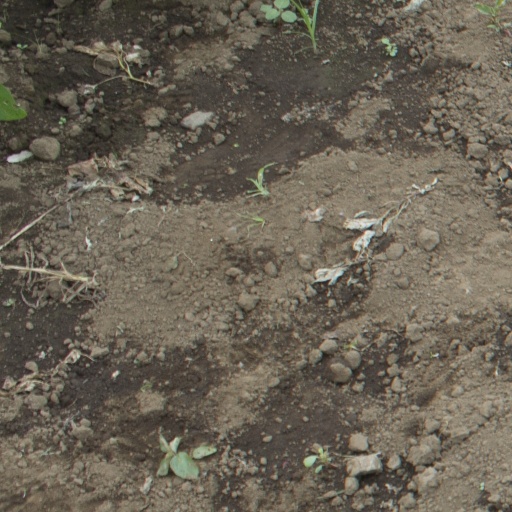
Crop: soybean